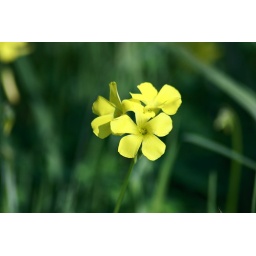
Simple macro shot of some yellow flowers in Heidelberg